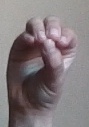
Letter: ha